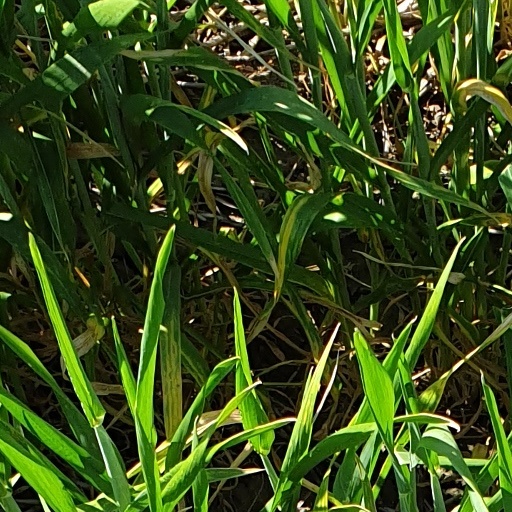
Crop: wheat